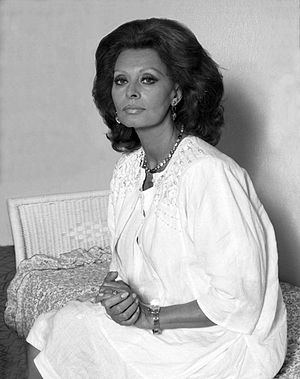
Sophia Loren
Sophia Loren, 1986